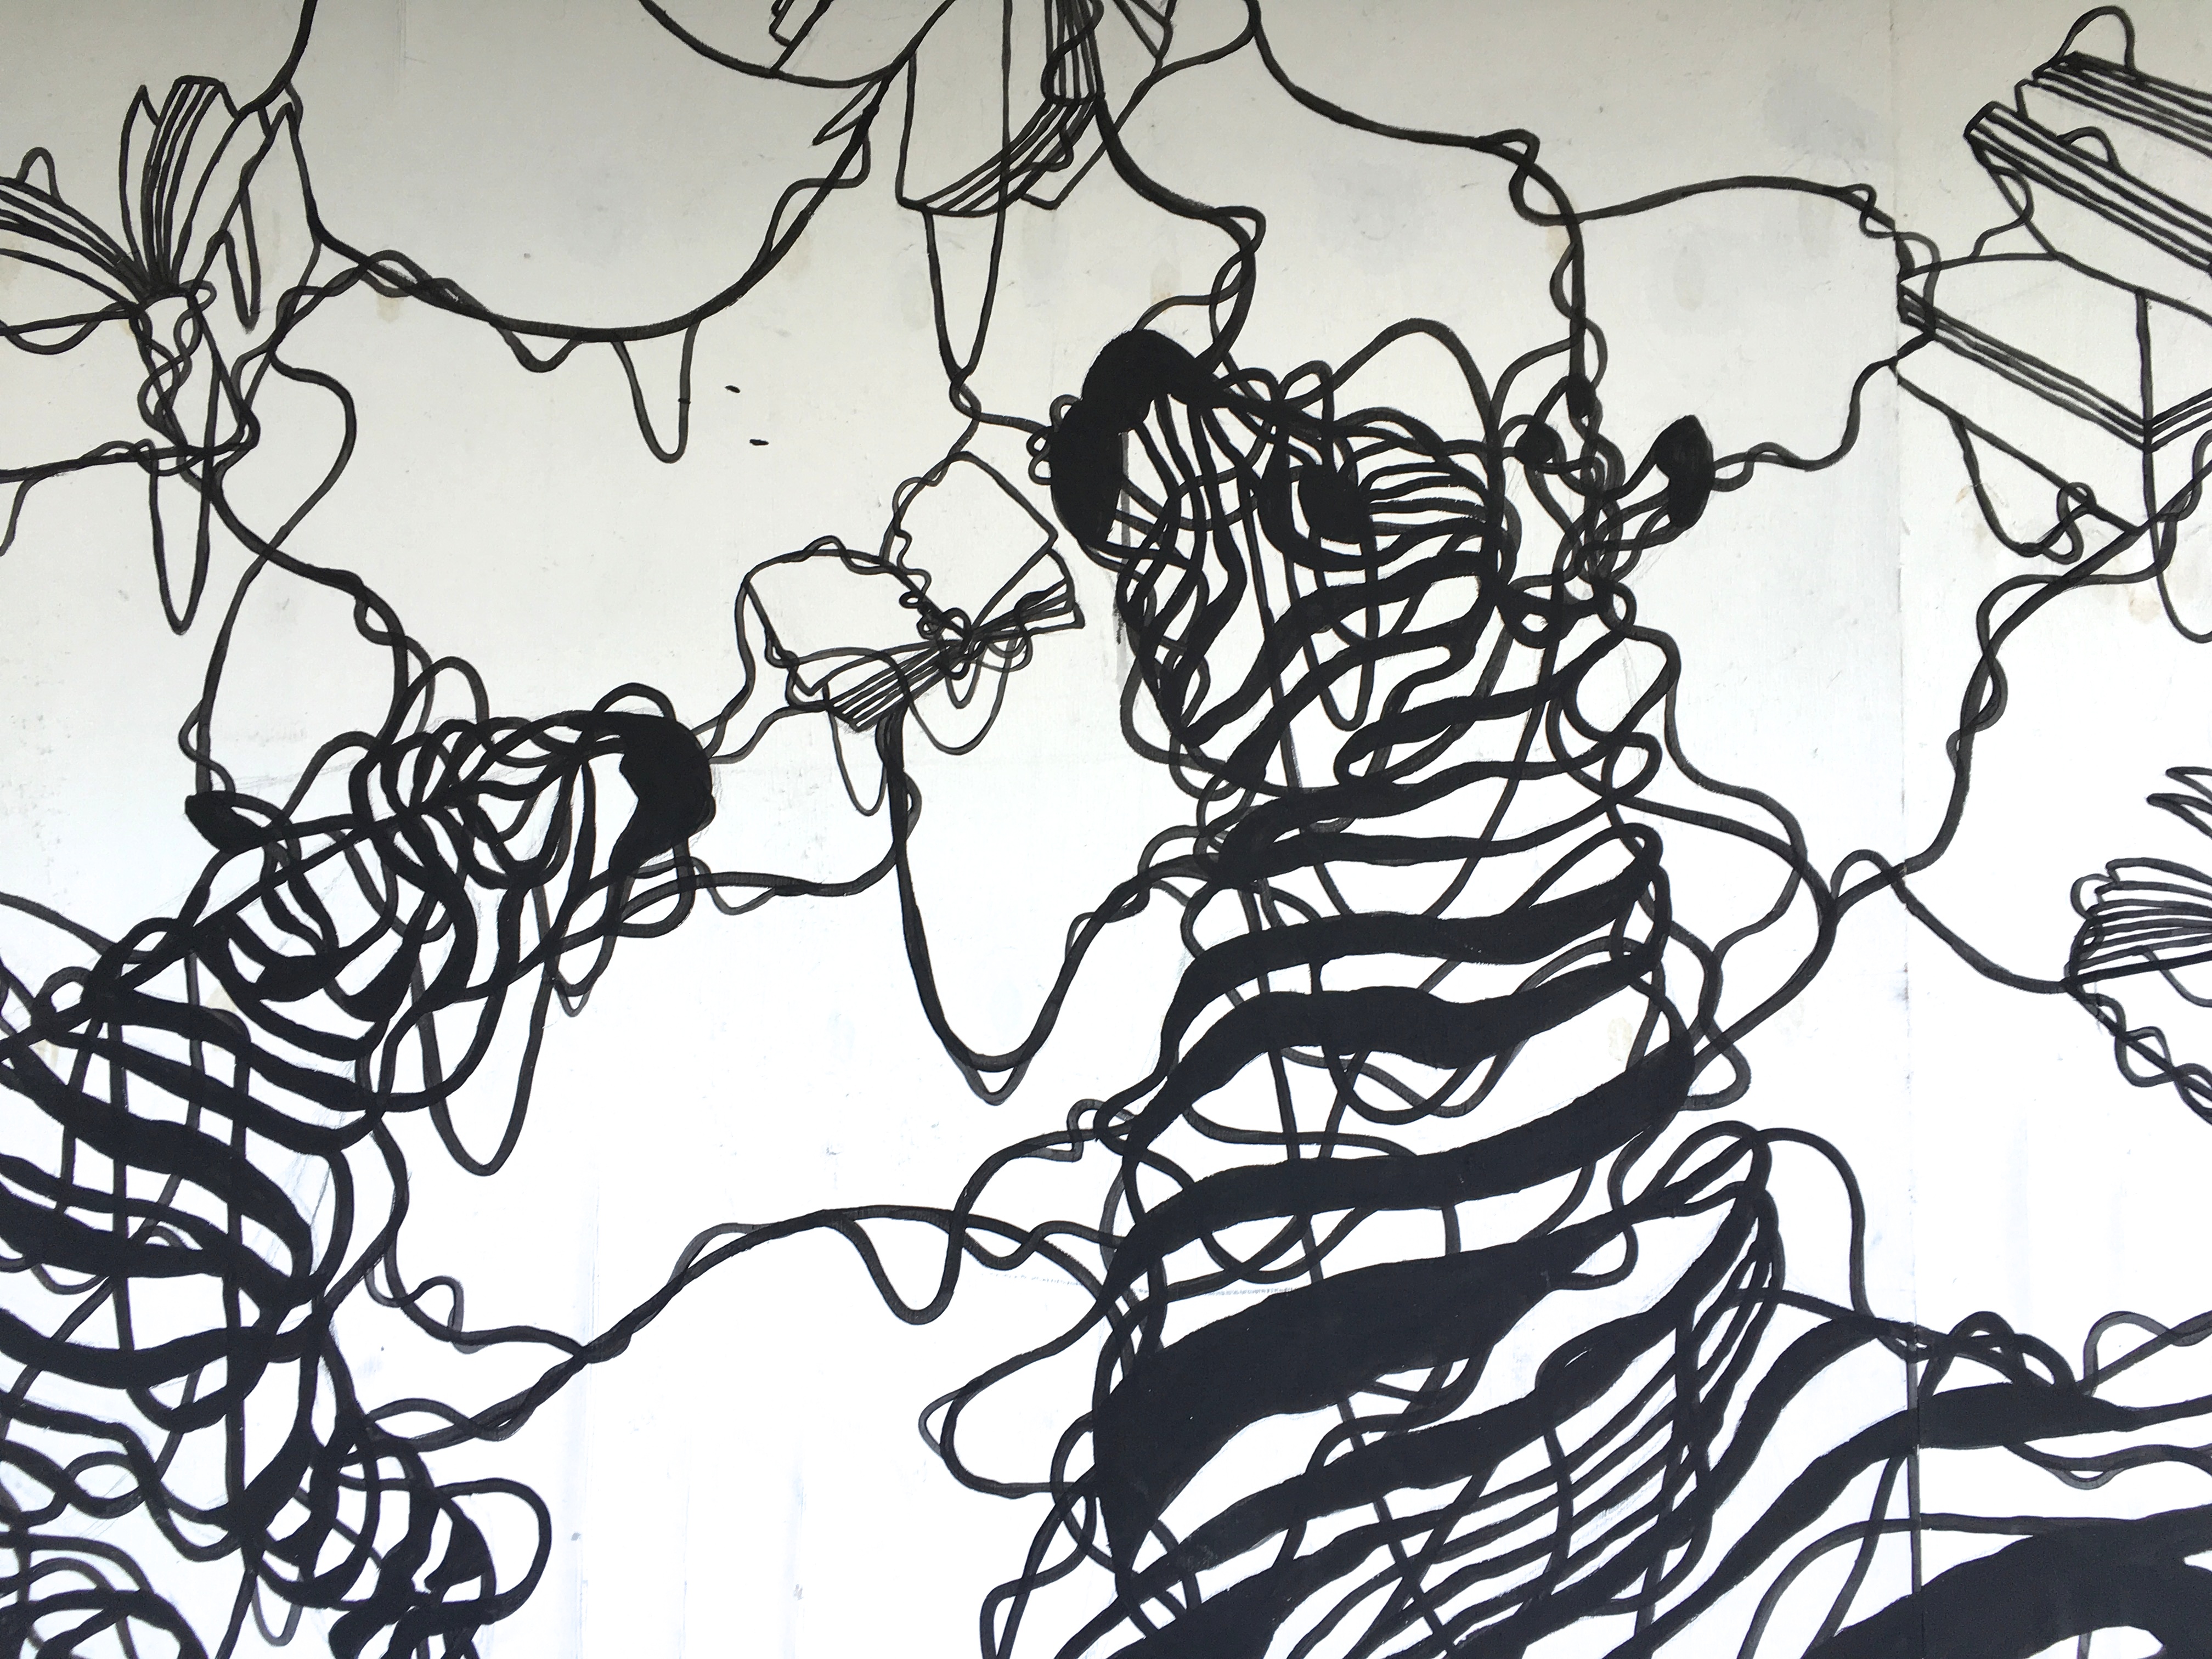
branch, black and white, line, monochrome, font, free, library, sketch, drawing, illustration, books, line art, monochrome photography